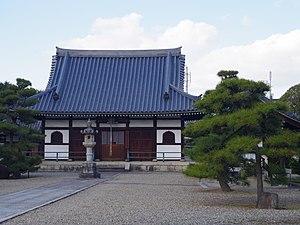
Le Yachū-ji est un temple bouddhiste situé à Habikino, dans la préfecture d'Osaka, au Japon. On dit qu'il a été fondé par le prince Shōtoku et est affilié à Kōyasan Shingon-shū.